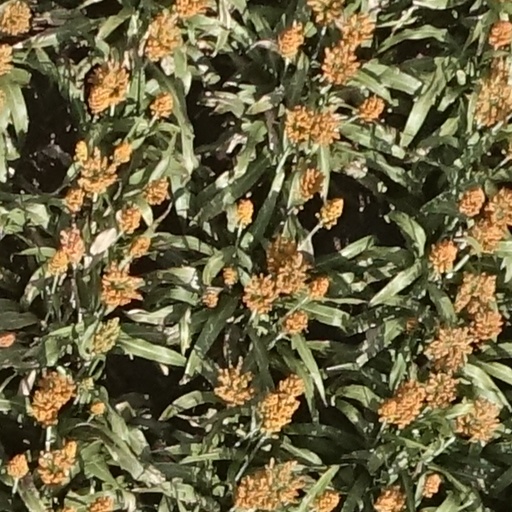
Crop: sorghum